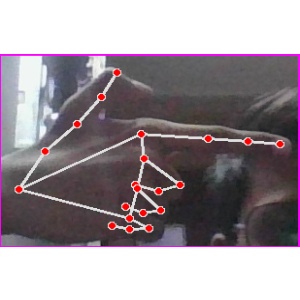
अक्षर: ब